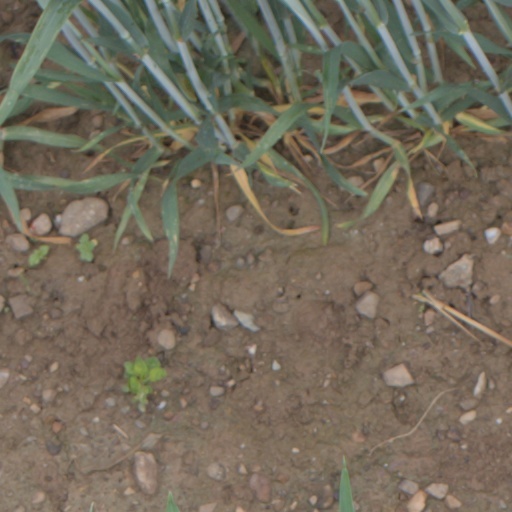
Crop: wheat